David Mims (offensive tackle)

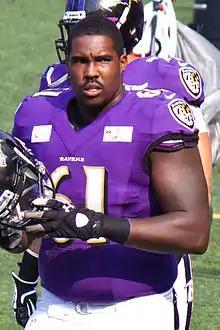
Mims with the Baltimore Ravens in 2013

David Mims (born May 18, 1988) is a former American football offensive tackle. He was signed by the Kansas City Chiefs as an undrafted free agent in 2011. In college at Virginia Union in Richmond, Virginia, he was named to the CIAA All-Freshmen team, a 3× first-team All-CIAA, and a 2× All-American. Mims graduated from South Mecklenburg High School in Charlotte, North Carolina.